Illegal immigration to Canada

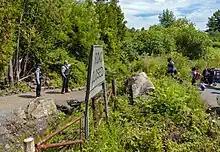
On the left side of a sign, which slightly side says "Road Closed" in the foreground, one of two police officers points to his left. On the right side, two people have wheeled suitcases behind them.

Illegal immigration to Canada is the act of a person who is not a Canadian citizen or permanent resident entering or remaining in Canada in a manner contrary to the "Immigration and Refugee Protection Act" and its associated regulations. That includes persons who entered Canada on a travel visa but remained beyond the period of stay specified as well as persons who entered Canada without presenting themselves at a port of entry.